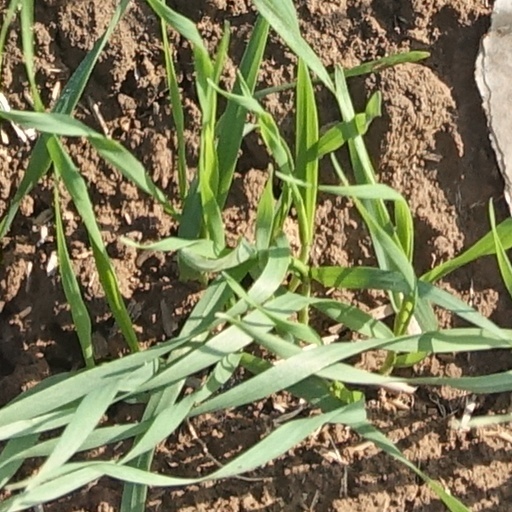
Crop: wheat